Paradise, Nevada

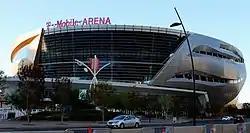
T-Mobile Arena

Harry Reid International Airport (formerly McCarran International Airport) is in Paradise.